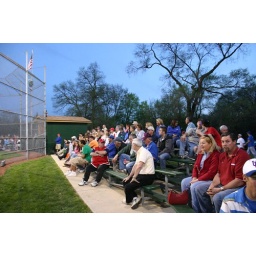
The last of the blue sky before the lights take charge show the crowd settling in for the Crosstown Clash.